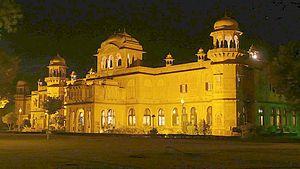
Bikaner est une ville du Rajasthan, en Inde, et le chef-lieu du district de Bikaner.
Le Lalgarh Palace est un palais, partiellement transformé en hôtel de luxe, situé à Bikaner en Inde dans l'État du Rajasthan.